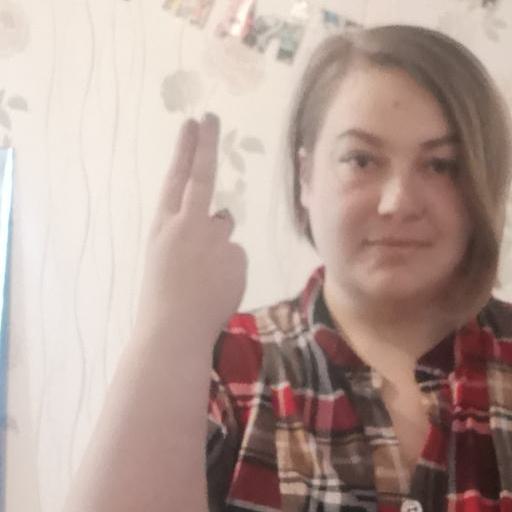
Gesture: two_up_inverted